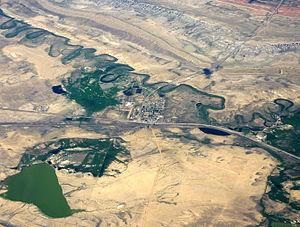
Medicine Bow est une municipalité américaine située dans le comté de Carbon au Wyoming.